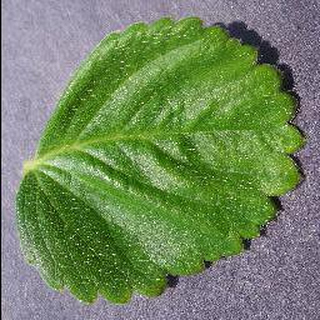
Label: healthy_strawberry